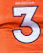
Number: 3